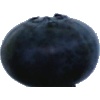
Label: blueberry